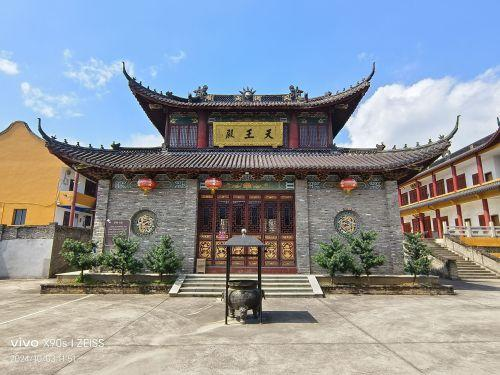
地标名称：善庆禅寺
所在城市：宁波市·宁海县